Michael Tom

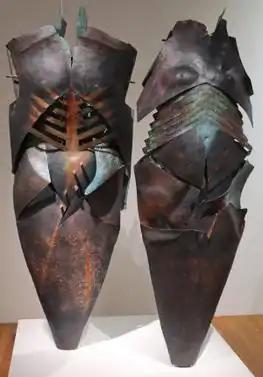
"Man: b. 1910-d. 1969/Woman: b. 1914-d. 1974" by Michael Tom, copper, 1989, Hawaii State Art Museum

Tom was born and raised in Honolulu, Hawaii. Tom was adopted and named as Michael Goon Bing Tom. Tom's sister is Crystella.